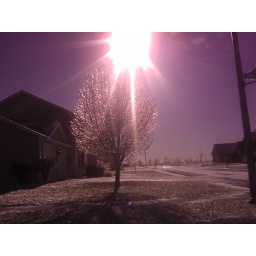
Just a tree in my neighborhood. Its shiny and sparkly with ice and sunshine.